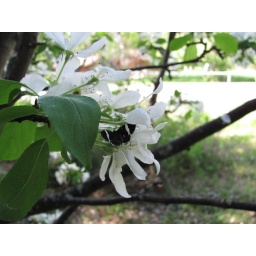
Black and white moth in apple blossom